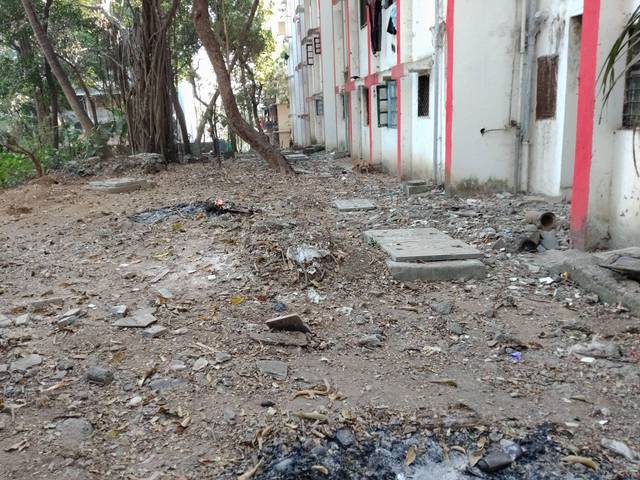
Region: India
Coordinates: 19.099, 72.908